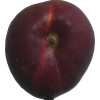
Label: nectarine_flat